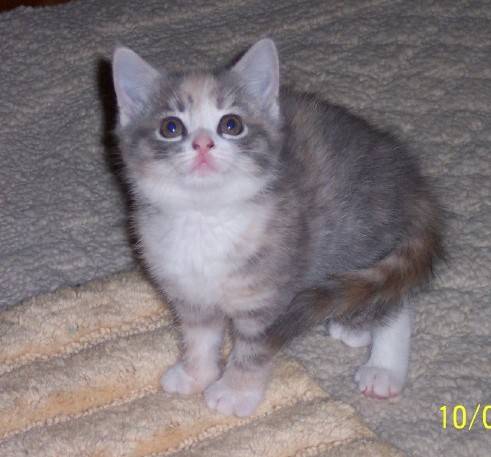
Label: cat